Akeem Jordan

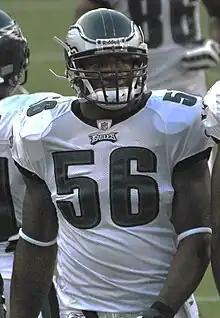
Jordan with the Philadelphia Eagles.

Signed as an undrafted free agent by the Philadelphia Eagles in 2007, Jordan played in all preseason games and led the team in tackles when the preseason was over. He made the final cuts when the Eagles had to come down to the 53-man roster, but was cut and signed to the practice squad the next day when the Eagles picked up two free agents. On October 29, 2007, the Eagles cut linebacker Matt McCoy and called up Jordan from the practice squad. He made his NFL debut later that week, playing special teams against the Dallas Cowboys. Jordan made his first NFL start in week 17 of the 2007 season at weakside linebacker against the Buffalo Bills after Takeo Spikes was placed on injured reserve. He recorded 14 tackles in the game. He played in nine games as a rookie and finished fourth in special teams productions.